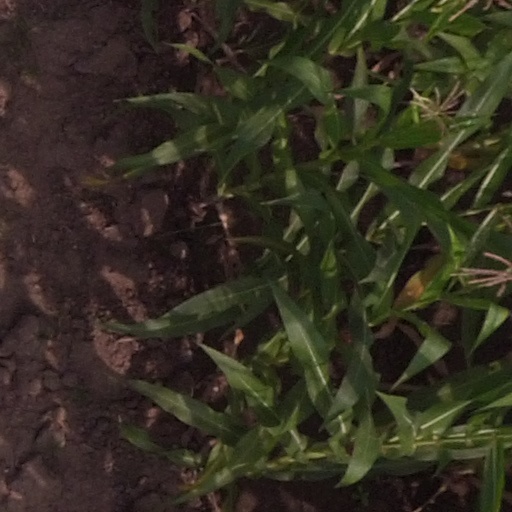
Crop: maize; corn